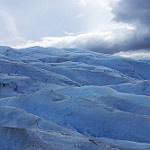
Scene: Outdoor